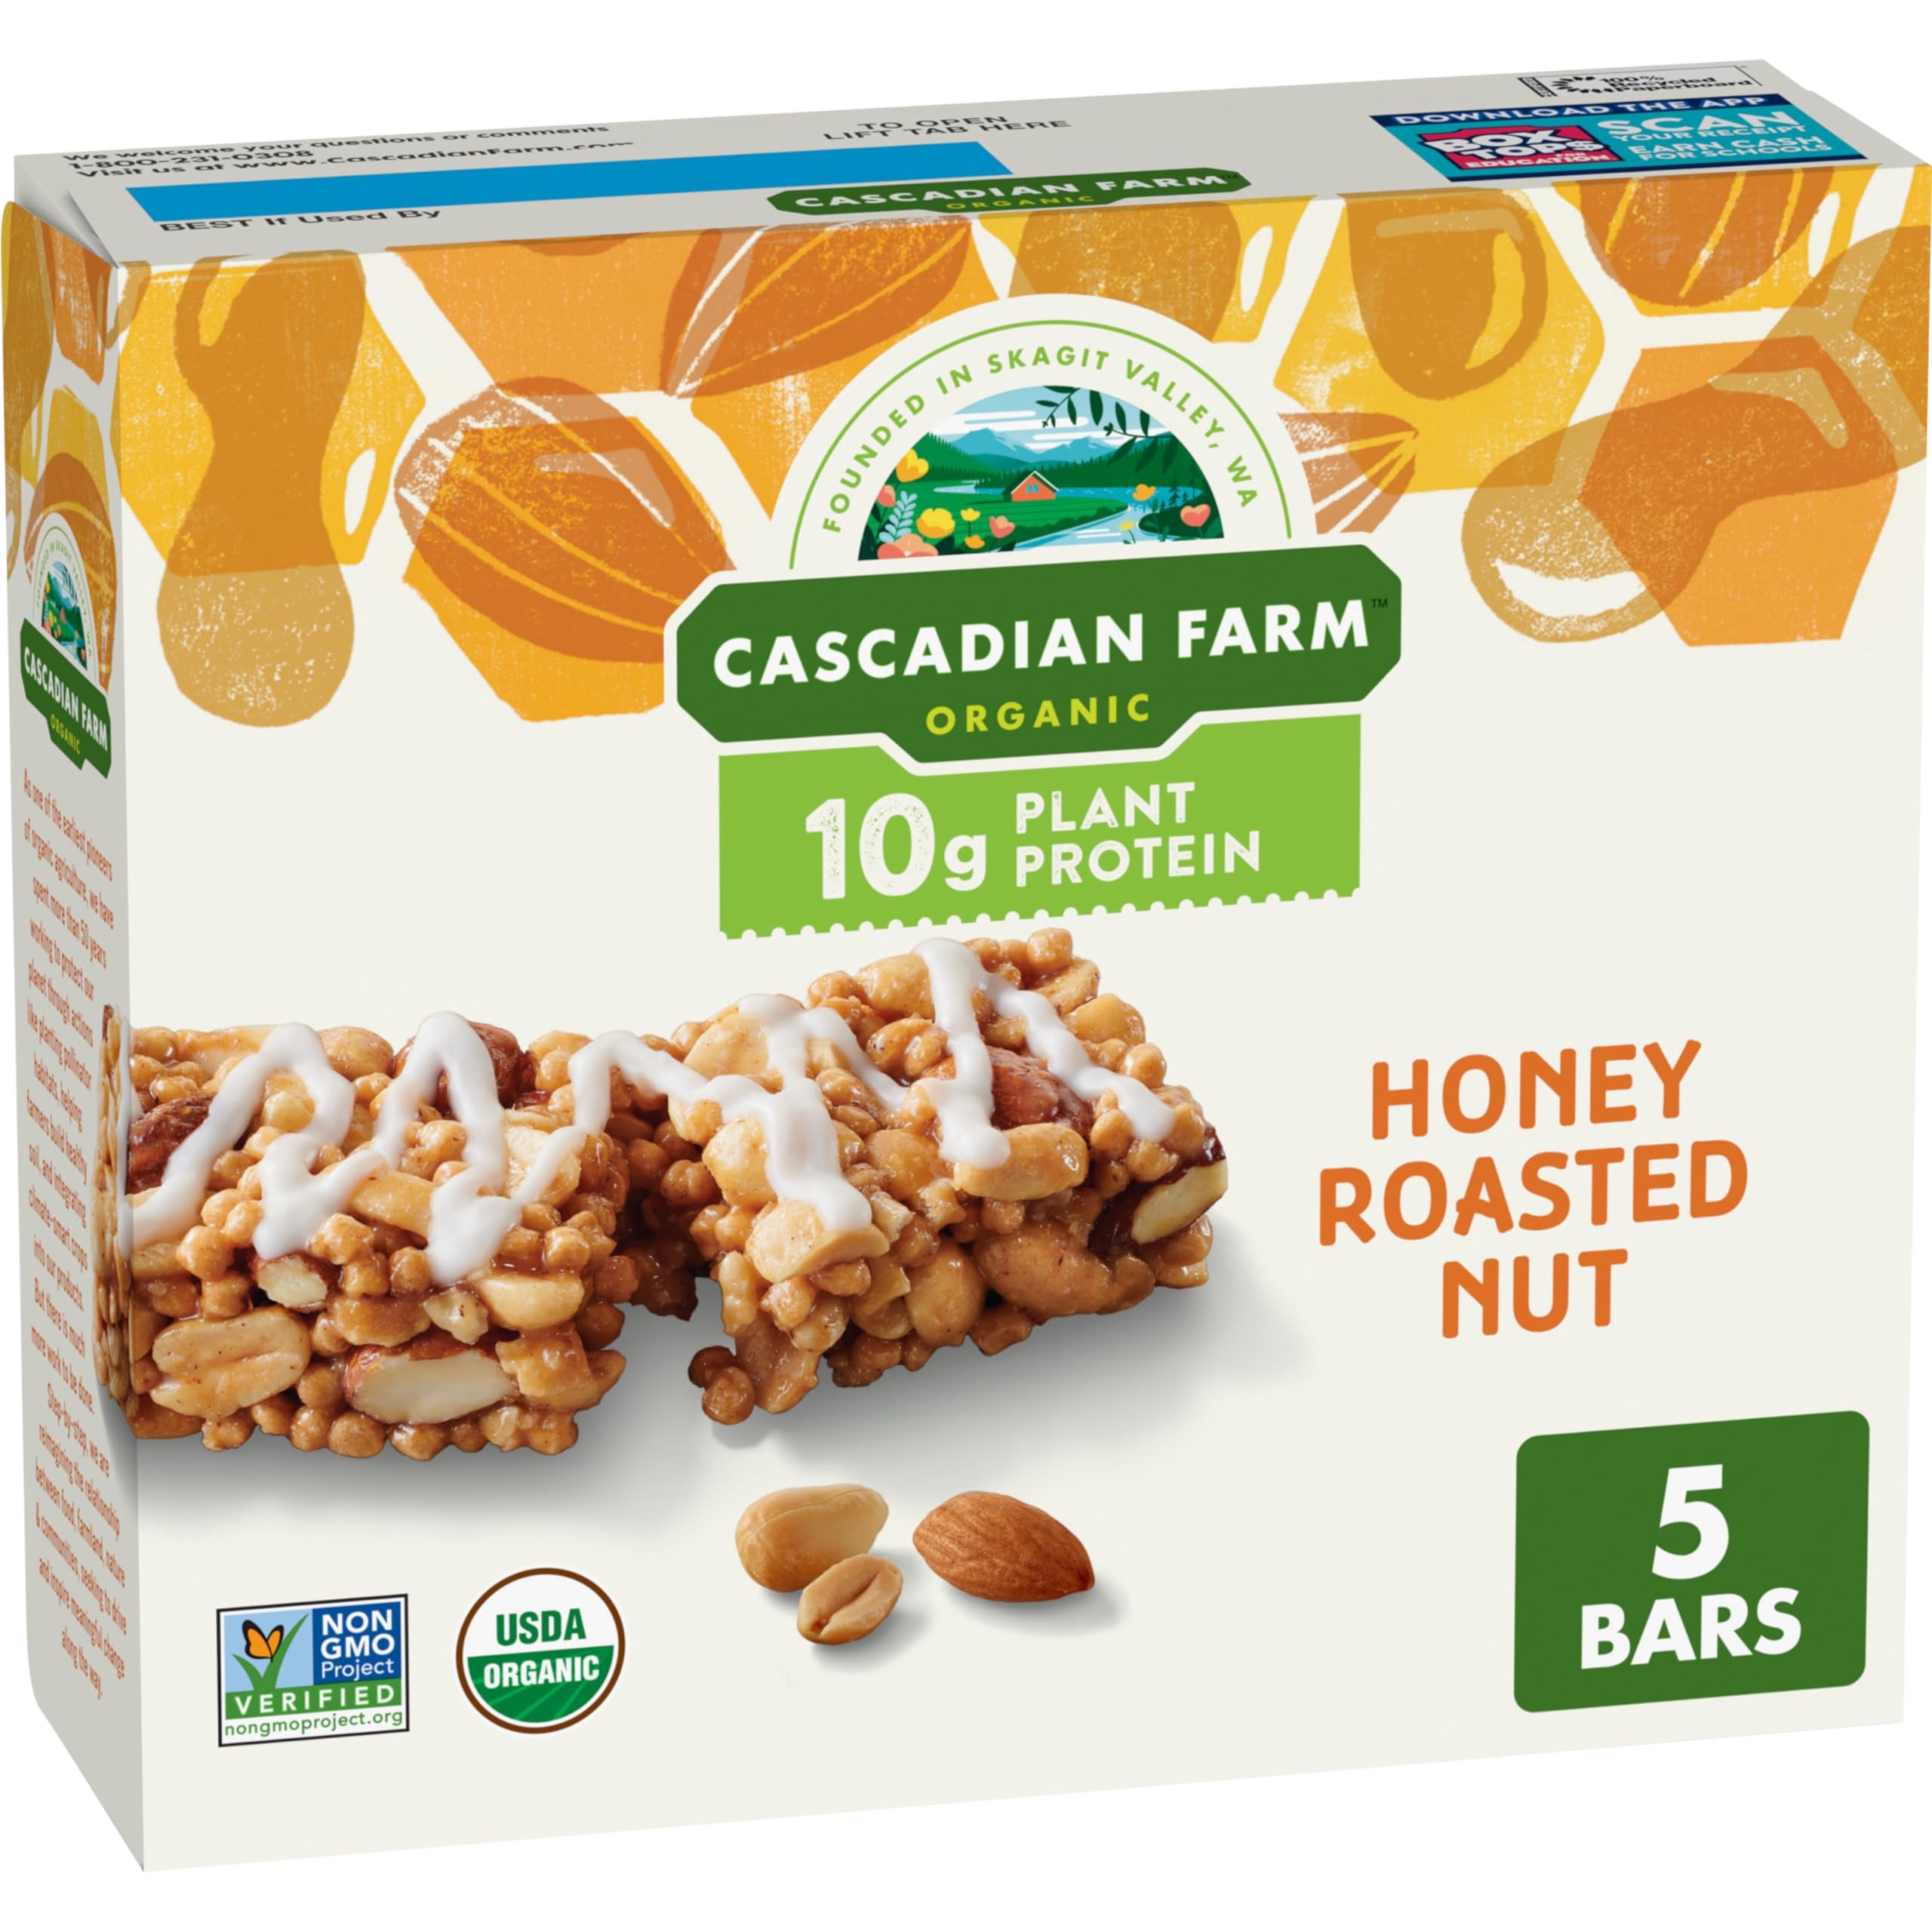
Item Name: Cascadian Farm Organic Honey Roasted Nut Protein Granola Bars, Individually Wrapped, 5 Bars, 8.85 oz.
Bullet Point 1: PROTEIN SNACKS: These organic plant protein bars are made with almond butter, peanuts and a touch of sweet honey
Bullet Point 2: CERTIFIED ORGANIC: Honey nut plant protein bars are Non-GMO Project Verified
Bullet Point 3: INDIVIDUALLY WRAPPED SNACKS: Cascadian Farm Protein Granola Bars are great for office snacks and breakfast bars
Bullet Point 4: 10 GRAMS PLANT PROTEIN: These organic snack bars have 10 grams of plant protein per serving
Bullet Point 5: CONTAINS: 8.85 oz, 5 ct
Value: 5.0
Unit: Count

Price: 17.495